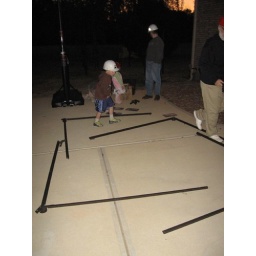
We had to wear hard hats in case golf balls came flying our way.